Demographics of Malaysia

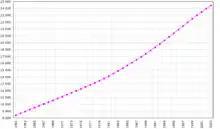
Population growth from 1961 to 2003

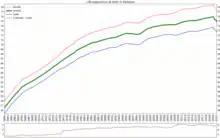
Life expectancy in Malaysia since 1960 by gender

Malaysia's population comprises many ethnic groups. People of Austronesian origin make up the majority of the population, and are known as the Bumiputras. Large Chinese and Indian minorities also exist. Malays, as Bumiputra, see Malaysia as their land, and since race riots in 1969, Bumiputra have been especially privileged in Malaysia – top government positions are reserved for Malays, and the Malays received cheaper housing, priority in government jobs as well as business licenses. However, since the riot, racial stability has prevailed, if not full harmony, and mixed marriages are on the rise. In the 2010 census, 68.8 per cent of the population were considered "bumiputera", 23.2 per cent Malaysian Chinese, and 7 per cent Malaysian Indian. In 2021 these figures were 69.7 per cent bumiputera, 22.5 per cent Chinese, and 6.8 per cent Indian.